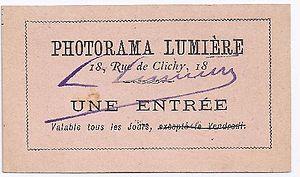
Entrée pour Cinéma Photorama
Auguste et Louis Lumière, souvent désignés par l'expression frères Lumière, sont deux ingénieurs et industriels français qui ont joué un rôle primordial dans l'histoire du cinéma et de la photographie.